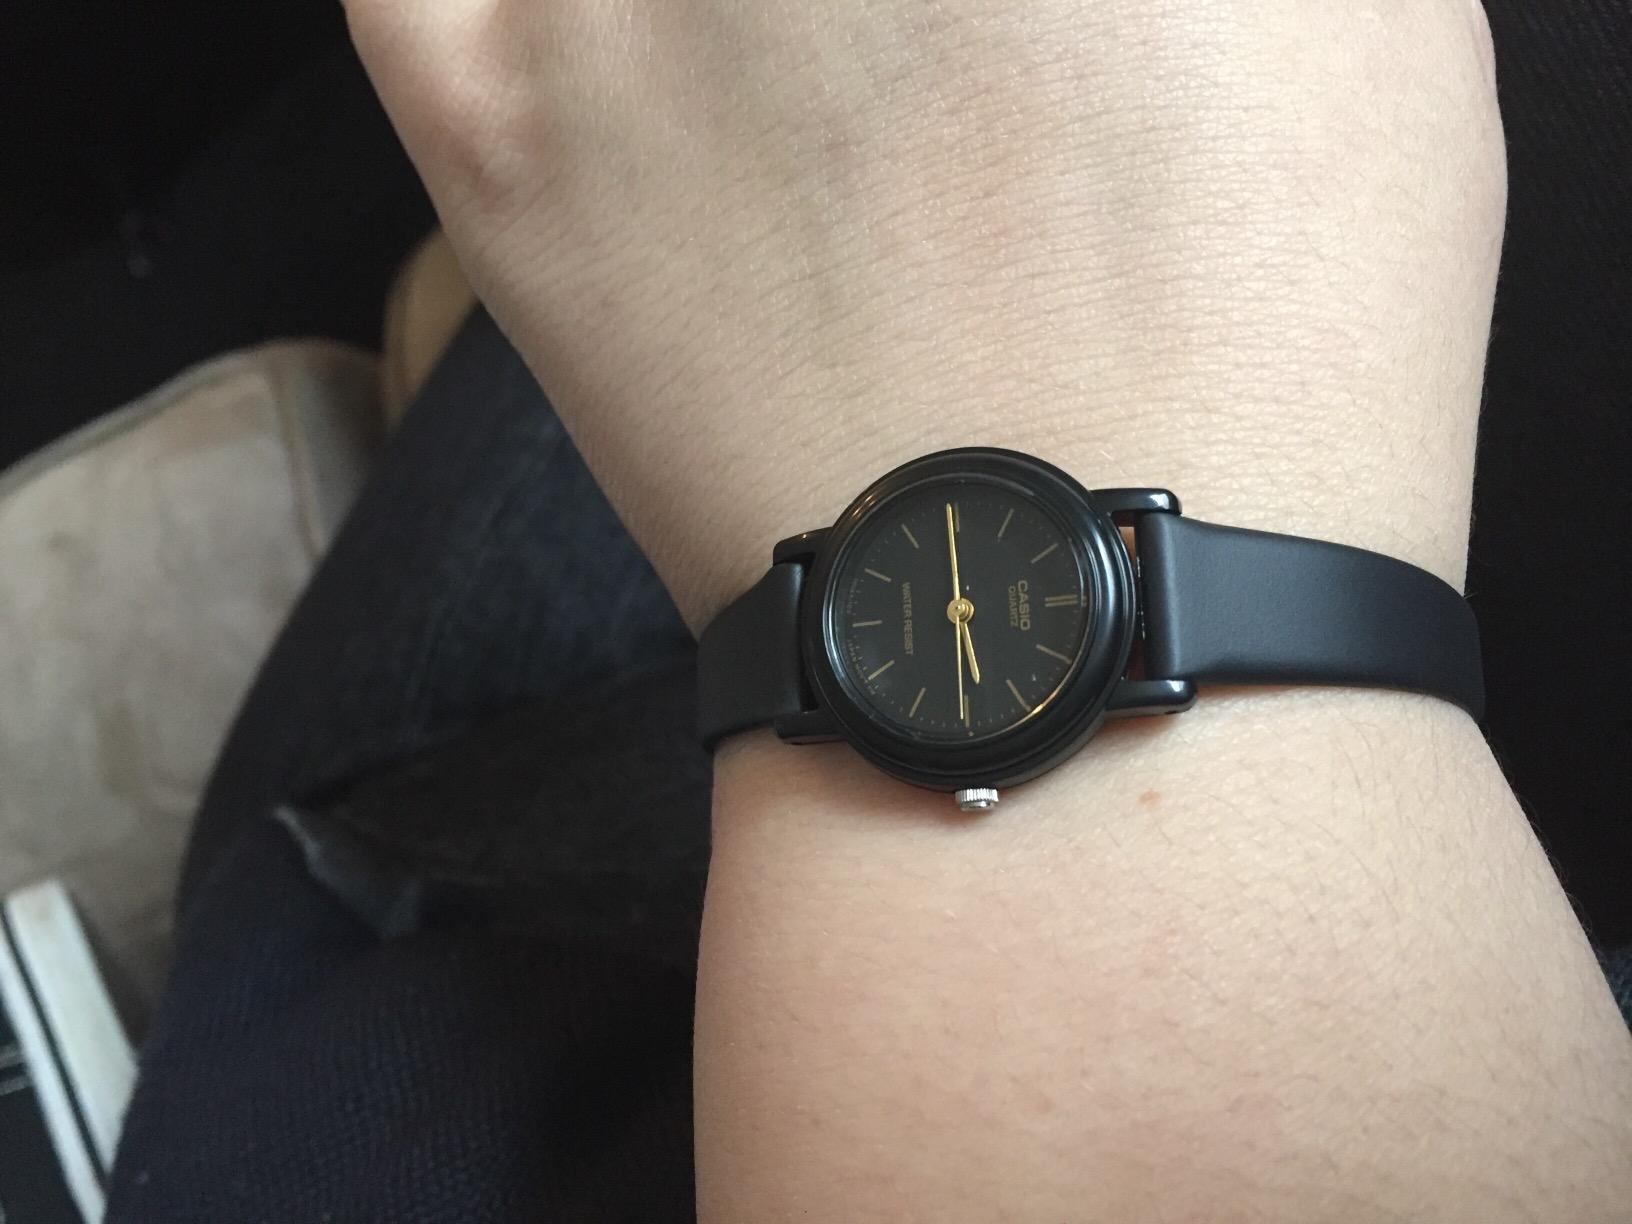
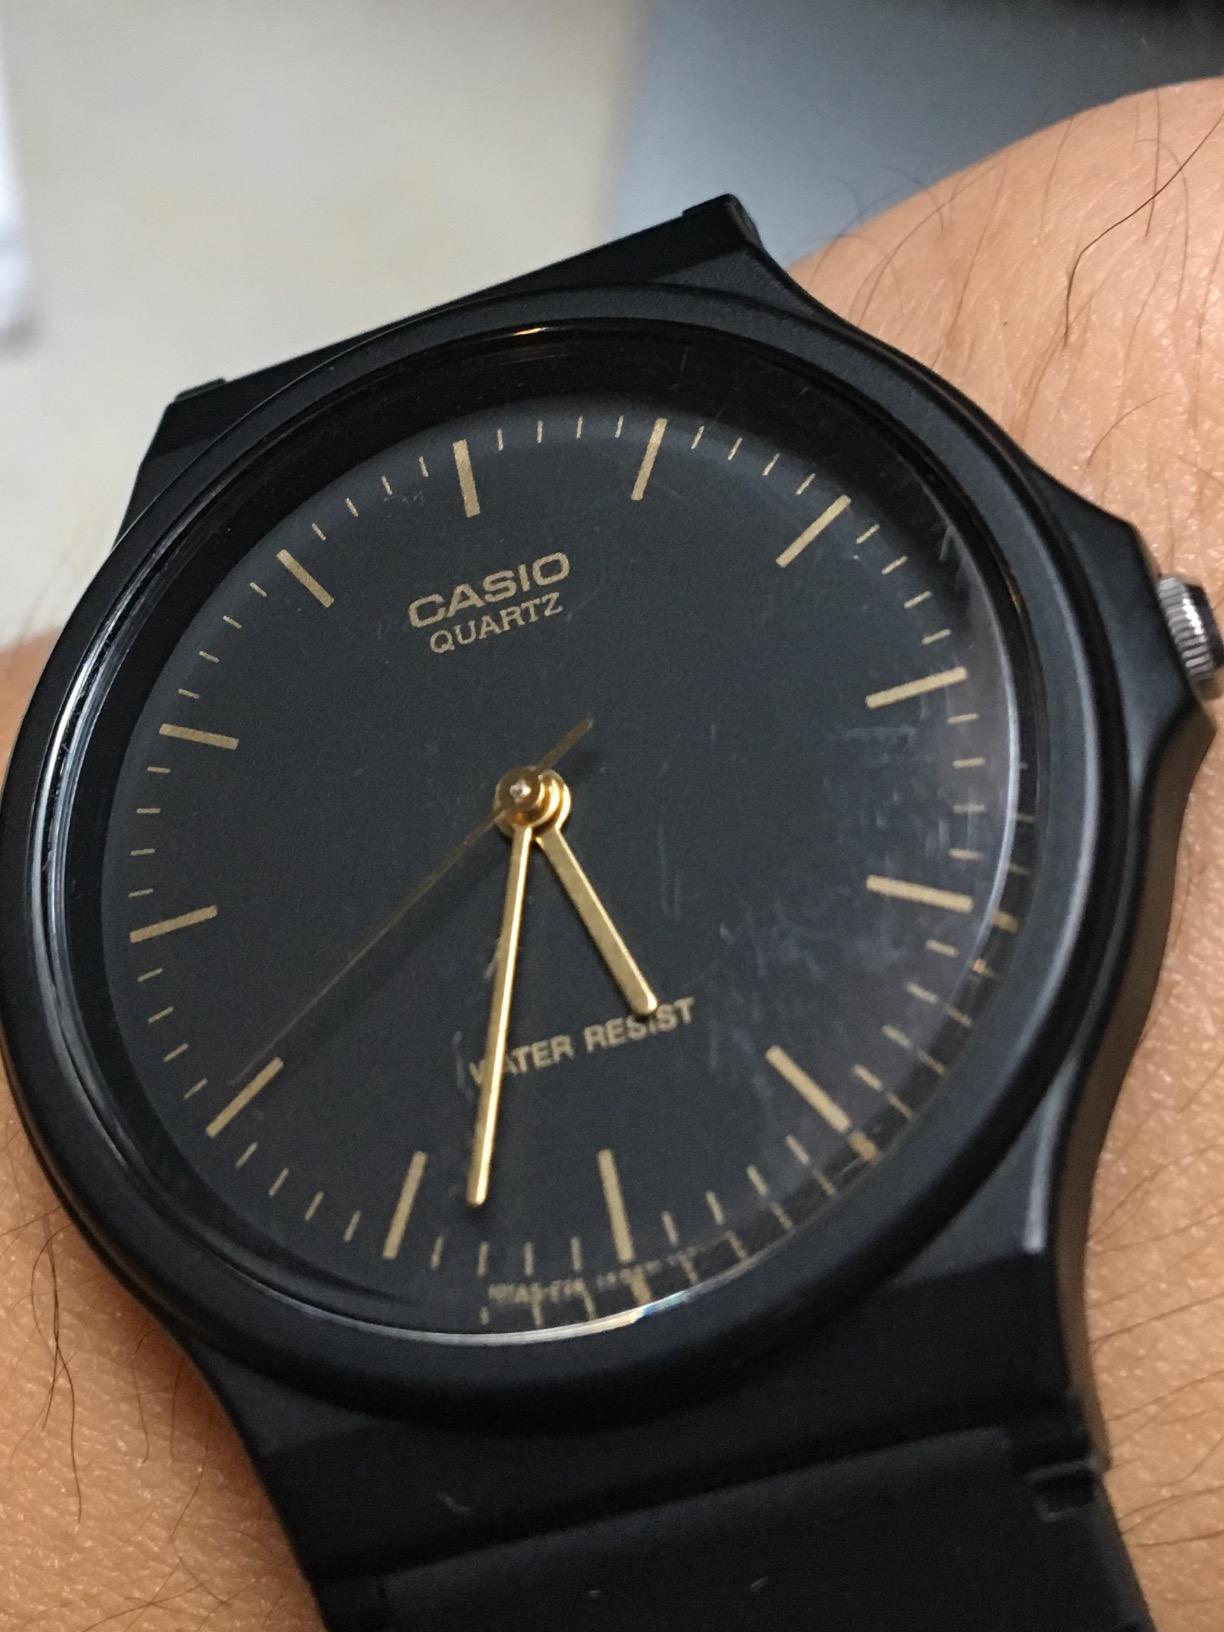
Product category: accessories_watch
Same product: no